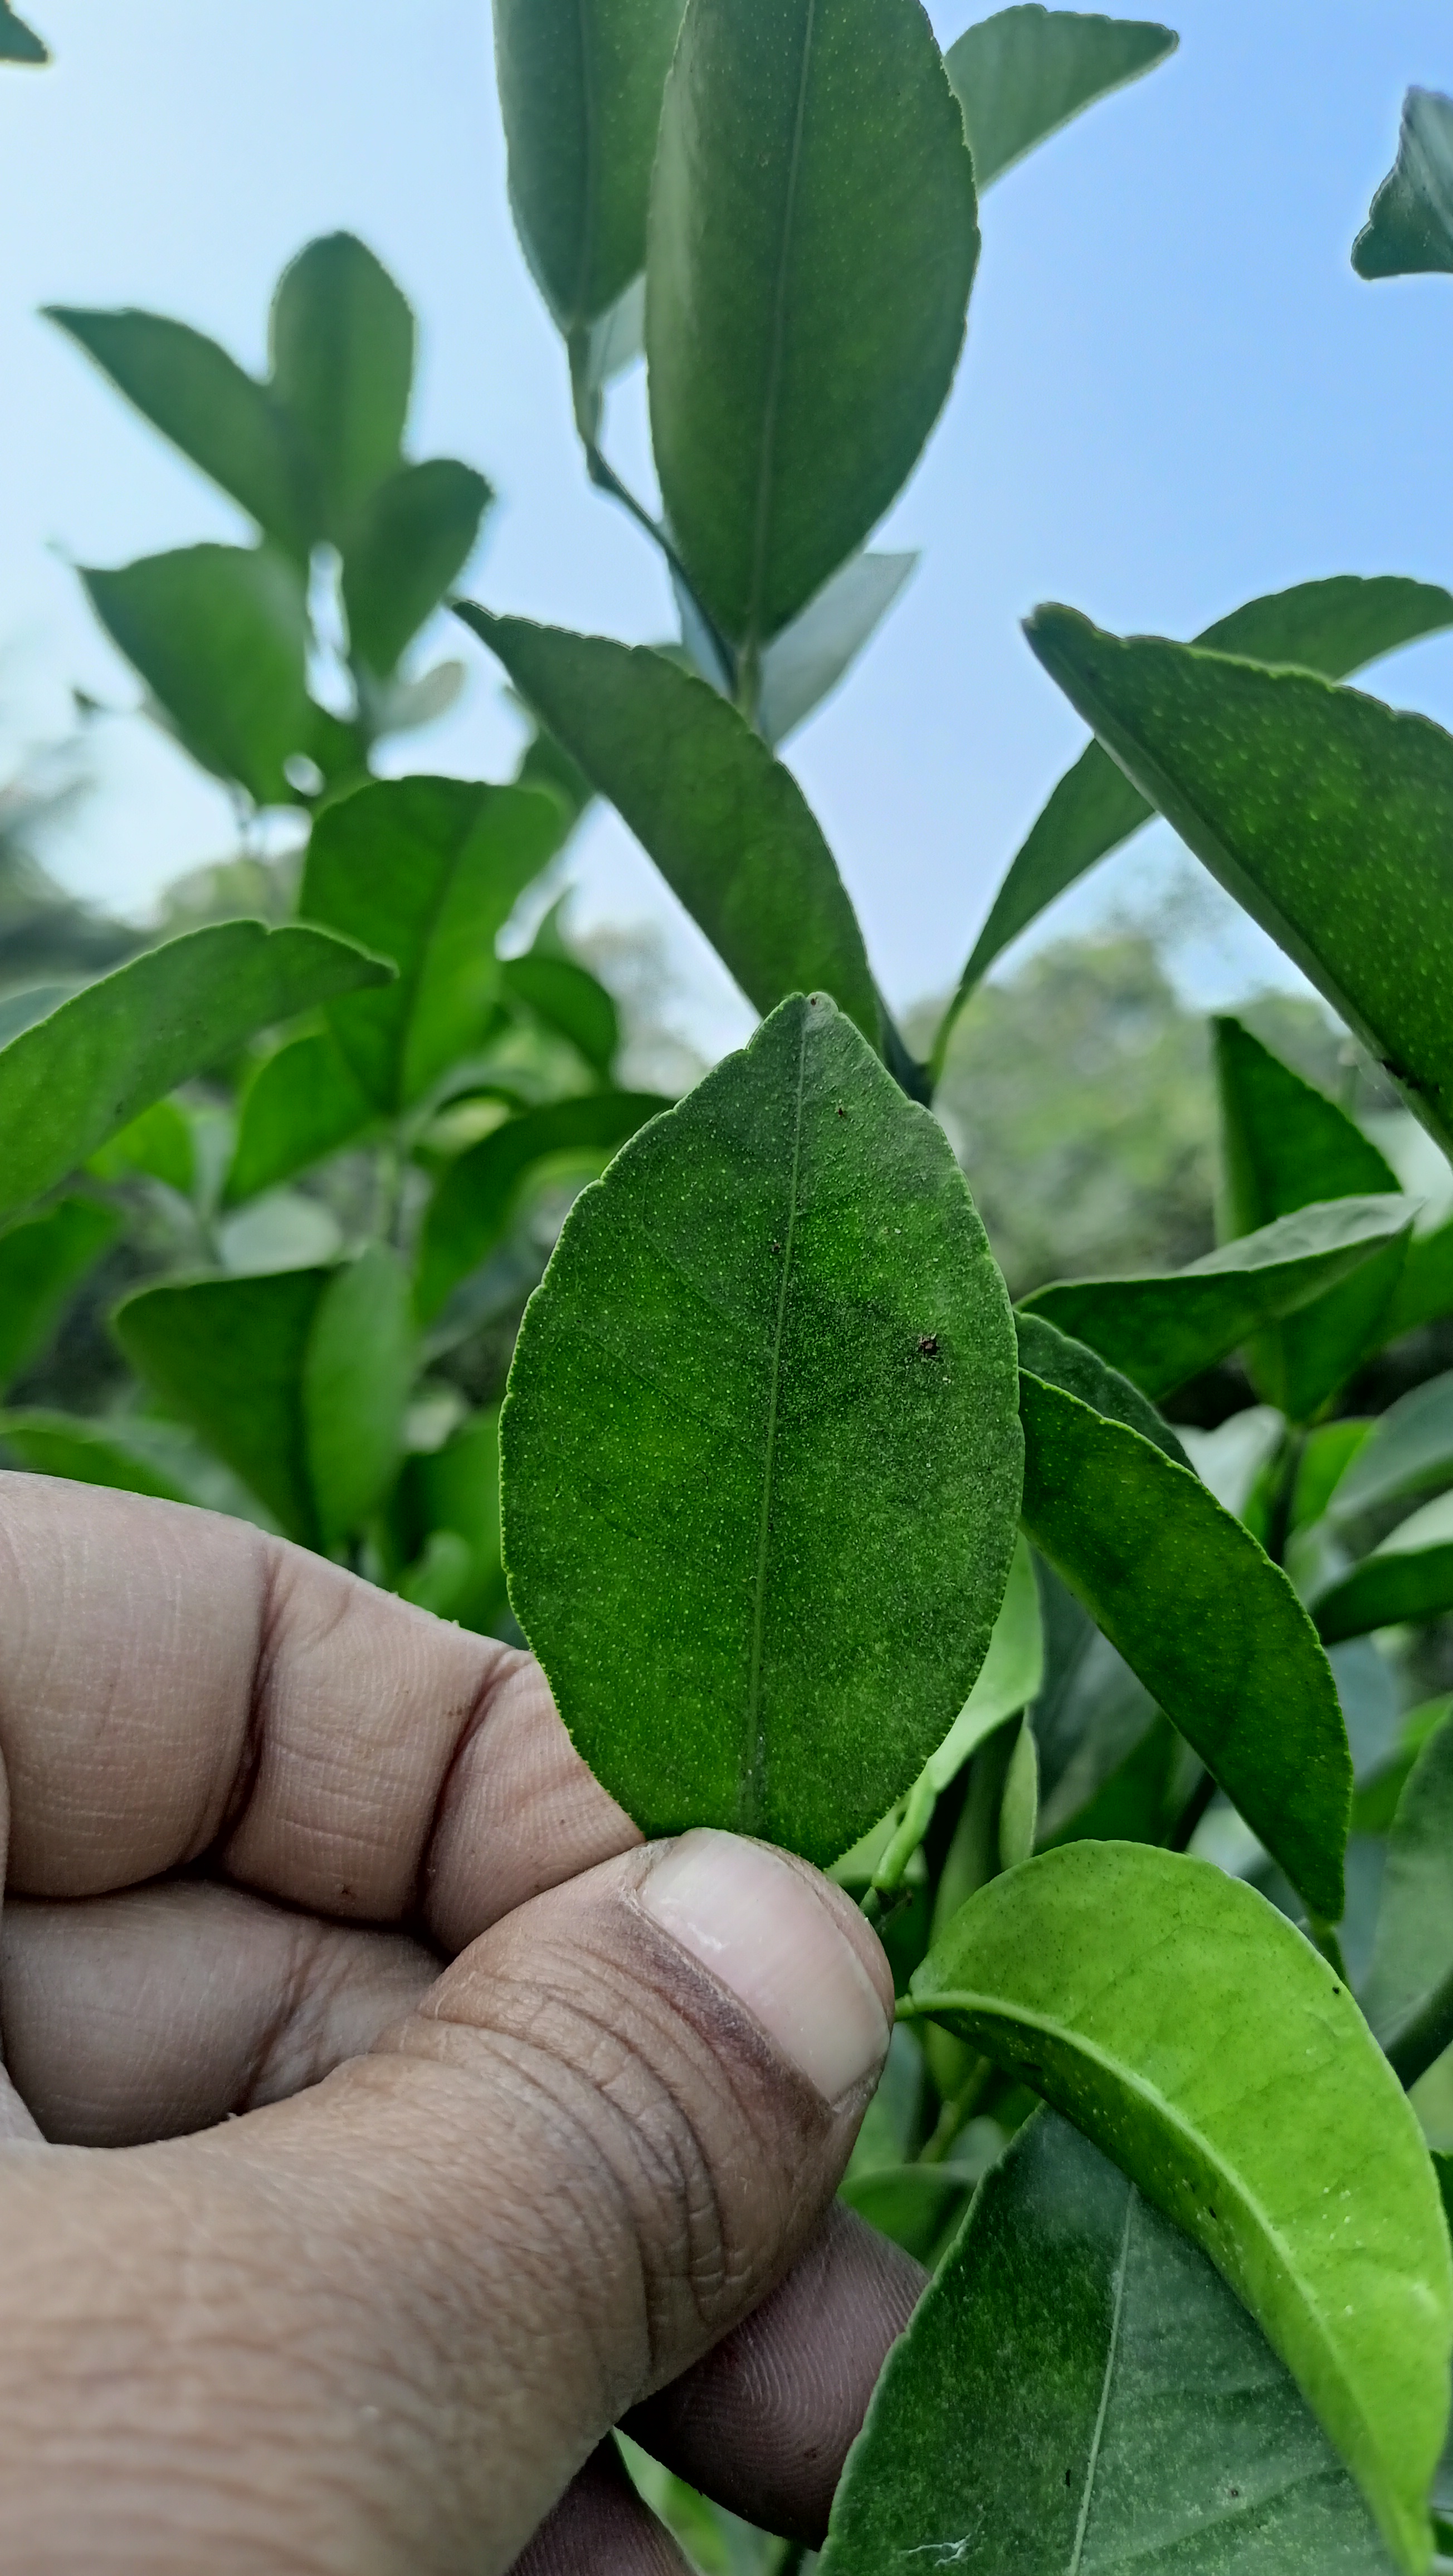
Mandarin leaf variety: China Mishti